The Towers, Manchester

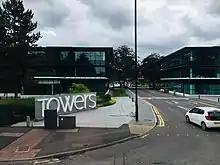
The entrance to the Towers business park

The Towers was once the home of the notable engineer Daniel Adamson – whose idea for the canalisation of the Rivers Irwell and Mersey resulted in the creation of the Manchester Ship Canal project, which made the rivers into Manchester navigable for sea-going ships.